The Minder

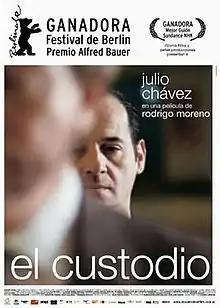
Theatrical release poster

The Minder is a 2005 Argentine drama film directed by Rodrigo Moreno. It was co-produced by Argentina, Uruguay, France and Germany. (In English the title literally means: "The Bodyguard.")